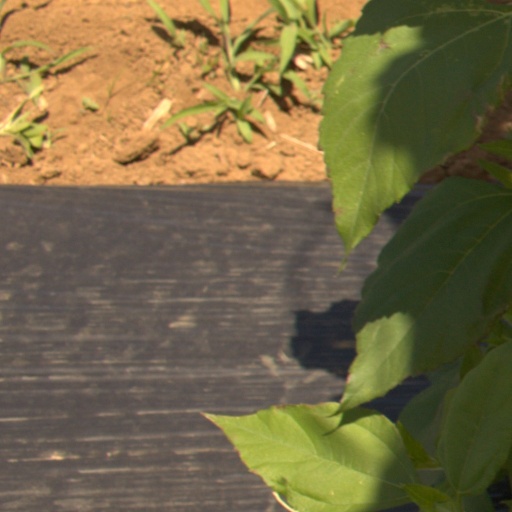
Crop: Jerusalem artichoke